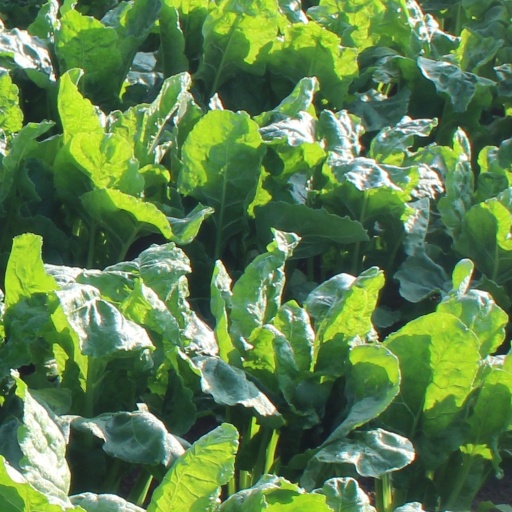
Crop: sugar beet